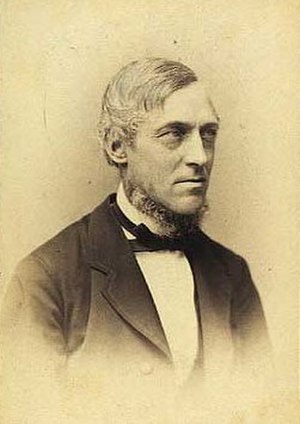
W.J.A. Ussing
Werner Jaspar Andreas Ussing var en dansk jurist, nationalbankdirektør og politiker, bror til J.L. Ussing og far til Carl Ussing.